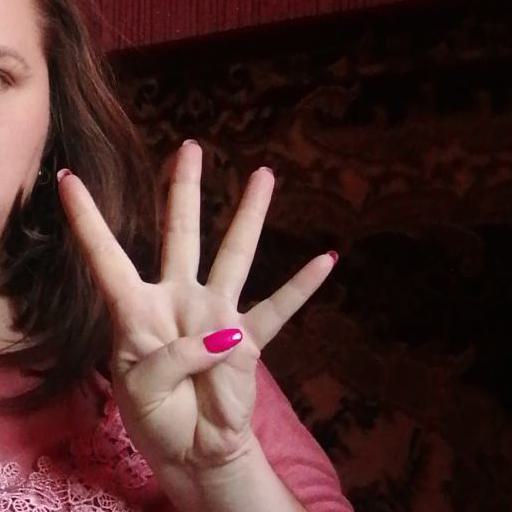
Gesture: four